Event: Nepal Earthquake
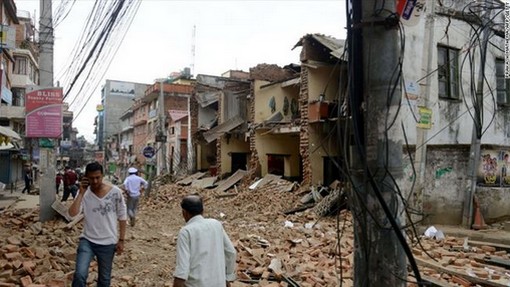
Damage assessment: damage